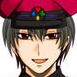
Portrait style: Anime Portrait